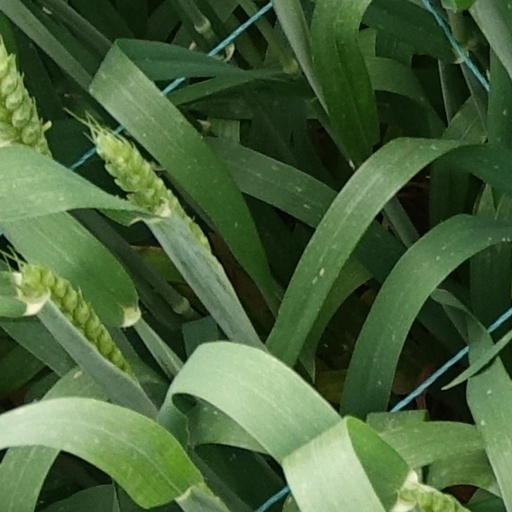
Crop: wheat